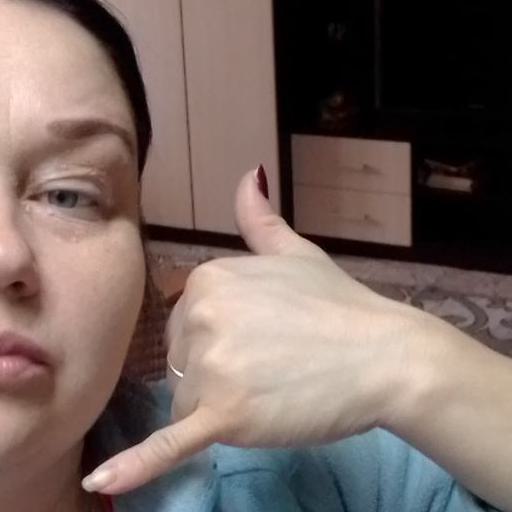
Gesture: call